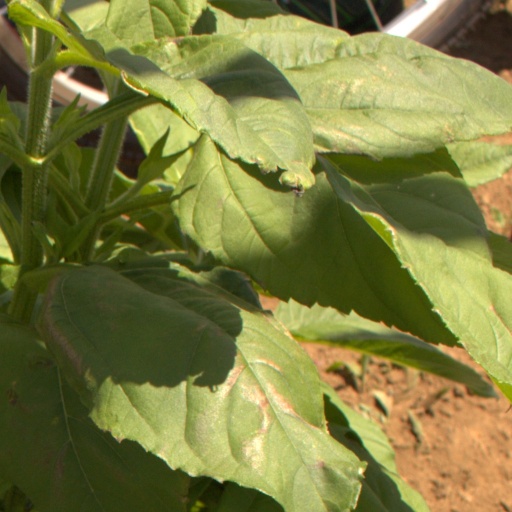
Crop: Jerusalem artichoke